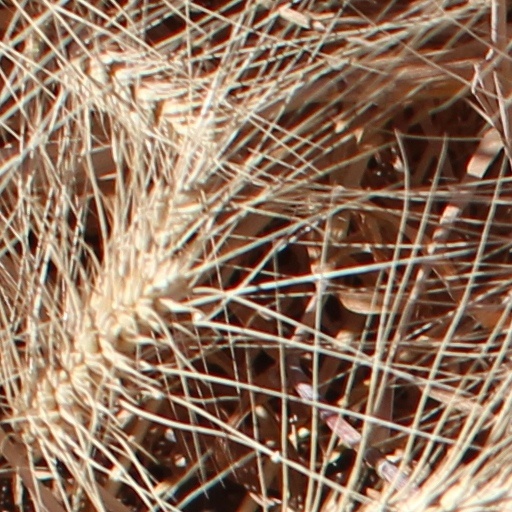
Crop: wheat